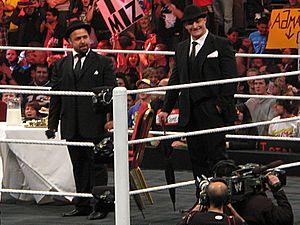
Oleg Alexandrovitch Prudius, né le 27 avril 1979 à Kiev, plus connu sous le nom de Vladimir Kozlov est un catcheur, un producteur et un acteur ukrainien naturalisé américain. Il est principalement connu pour son travail à la World Wrestling Entertainment de 2006 à 2011.